Sergey Korepanov (politician)

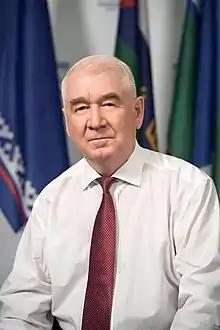
Korepanov in 2020

Sergey Yevgenyevich Korepanov (6 January 1948 – 28 June 2022) was a Russian politician. A member of United Russia, he served as chairman of the Tyumen Oblast Duma from 1998 to 2022.